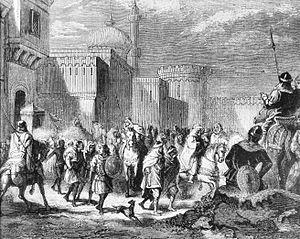
L'invasion omeyyade en France est l'invasion et l'occupation maximale en Europe de l'Ouest entreprise par les armées omeyyades musulmanes de 719 à 759, dans la continuité de la conquête omeyyade de la péninsule ibérique.
Le troisième siège de Narbonne est le plus long des sièges de la ville de Narbonne. La chute de la ville aux mains des Francs met fin à la domination musulmane sur la ville de Narbonne et sa région, la Septimanie.